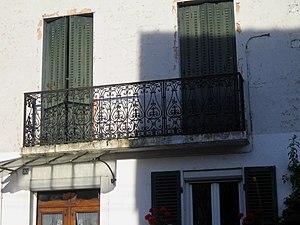
Fleurey-sur-Ouche (Côte-d'Or, France) - Balcon dans la rue principale du village, au numéro 30 de la «Grande rue du Bas».
Fleurey-sur-Ouche est une commune française située dans le département de la Côte-d'Or en région Bourgogne-Franche-Comté.